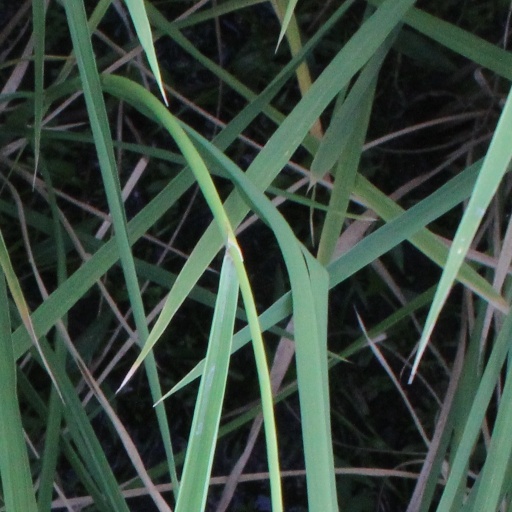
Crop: rice